Blake Pier, Central

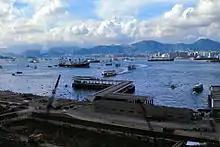
2nd generation Blake Pier in Central in 1971

The second generation of the pier was built in 1960s. It was demolished in 1993 to cope with the Central Reclamation Phase 1 project.